Ryszard Markwart

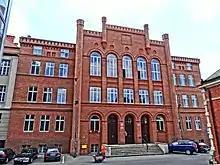
Old town

With the tacit agreement of the German authorities, Ryszard Markwart was nominated to this place on 15 November 1899.